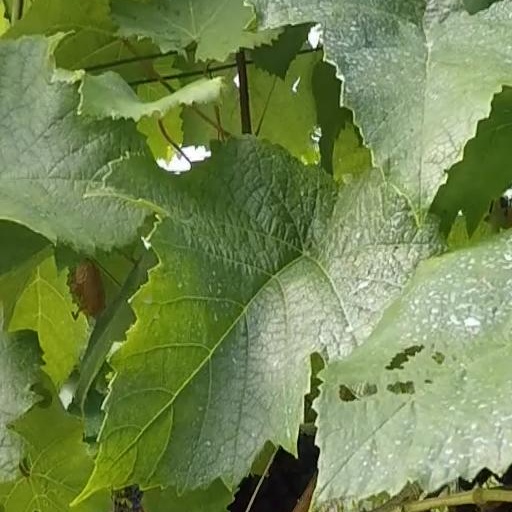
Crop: grape